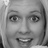
Emotion: surprise